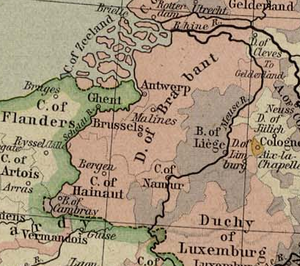
Cet article retrace l'histoire de Louvain en complément de l'article principal sur la ville de Louvain.